Galerie Kornfeld

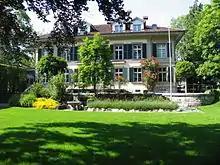
View from the garden

Heinrich Georg Gutekunst opened his gallery for Old and Modern Art in Stuttgart on 1 October 1864 and established the basis for a tradition, which remains unbroken until today and to which, since 1919 in Bern, the vital activities of Galerie Kornfeld can be traced back.